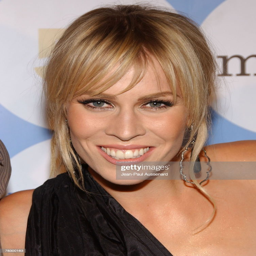
rhythm and blues artist arrives at the awards kick - off party held .